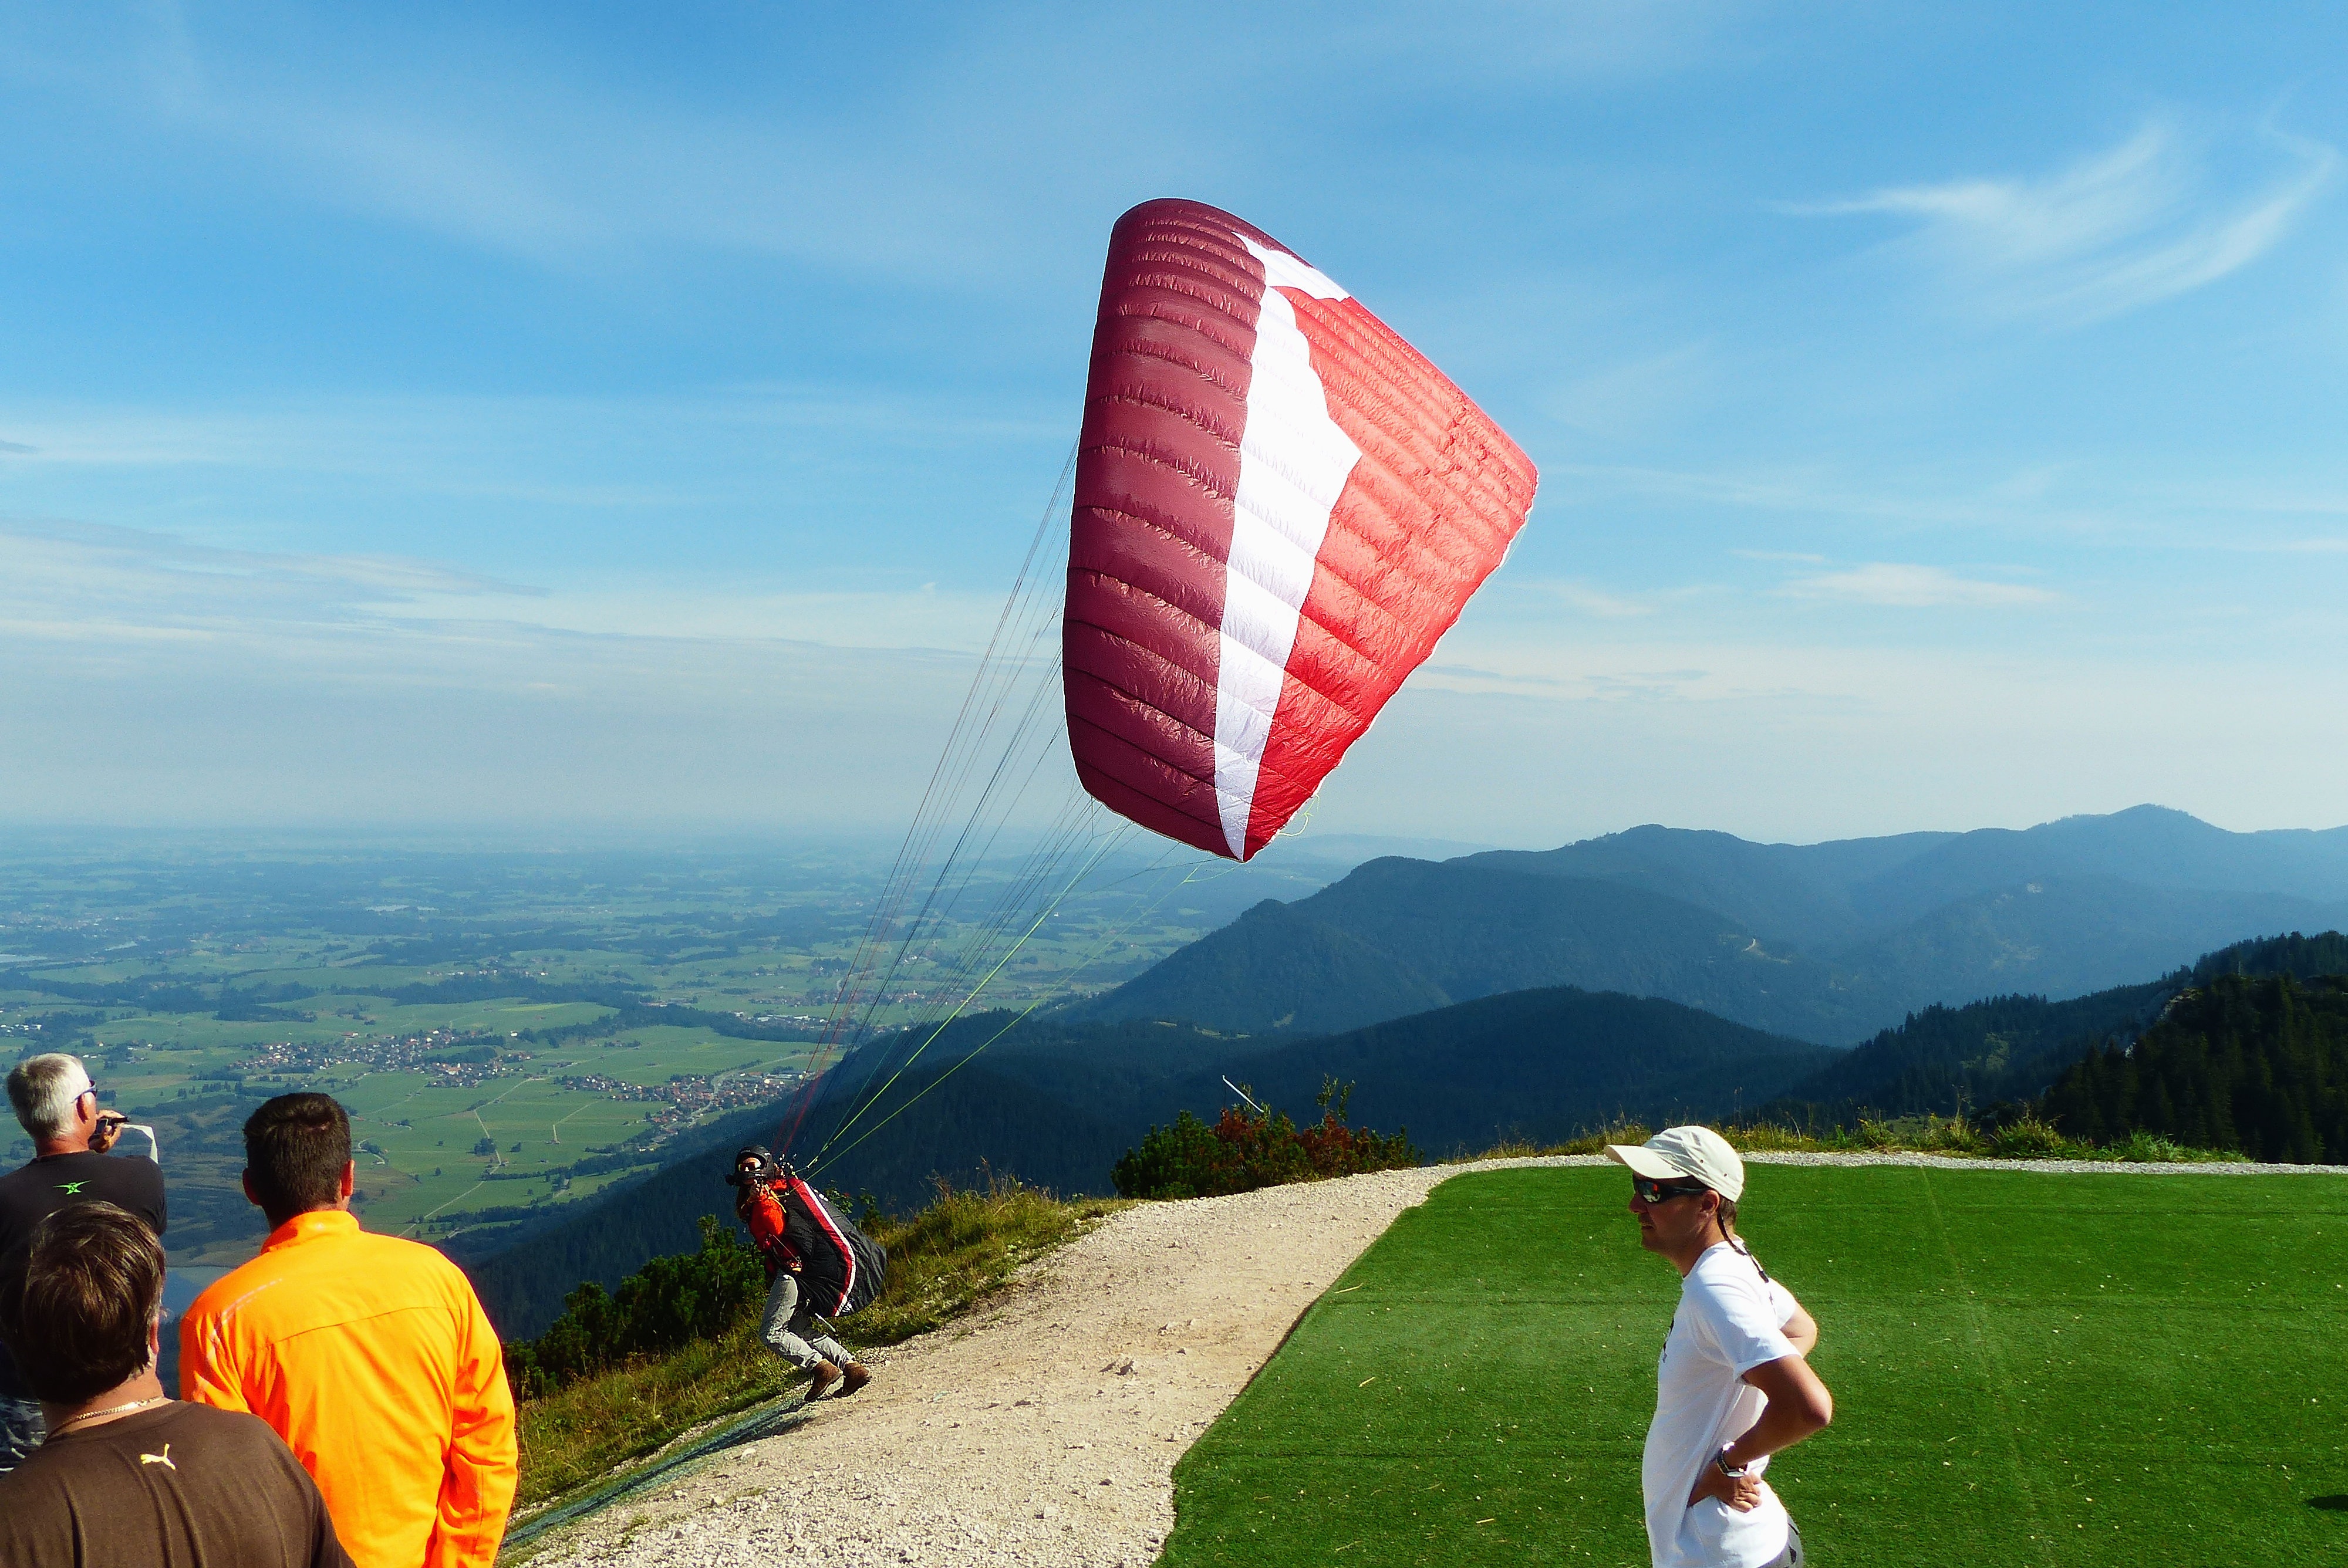
fly, freedom, extreme sport, toy, parachute, paragliding, paraglider, start, sports, parachuting, air sports, f ssen, allg u, schwangau, tegelberg, atmosphere of earth, windsports